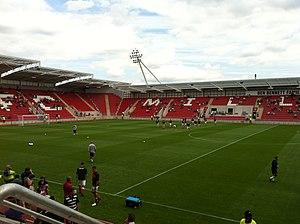
Le New York Stadium est un stade de football anglais situé à Rotherham dans le Yorkshire du Sud. C'est le stade du club de deuxième division Rotherham United.
Le Championnat d'Europe féminin de football 2022 est la treizième édition du Championnat d'Europe féminin de football, une compétition de l'Union des associations européennes de football rassemblant les meilleures sélections nationales féminines européennes. Organisée en Angleterre, la compétition devait se dérouler du 7 juillet au 1ᵉʳ août 2021, mais le 23 avril 2020, l'UEFA décide de la reporter d'un an en raison de la pandémie de Covid-19 qui sévit alors en Europe, et du report en conséquence de l'Euro 2020 masculin et des Jeux olympiques 2020 à l'été 2021. Elle se jouera donc du 6 au 31 juillet 2022.